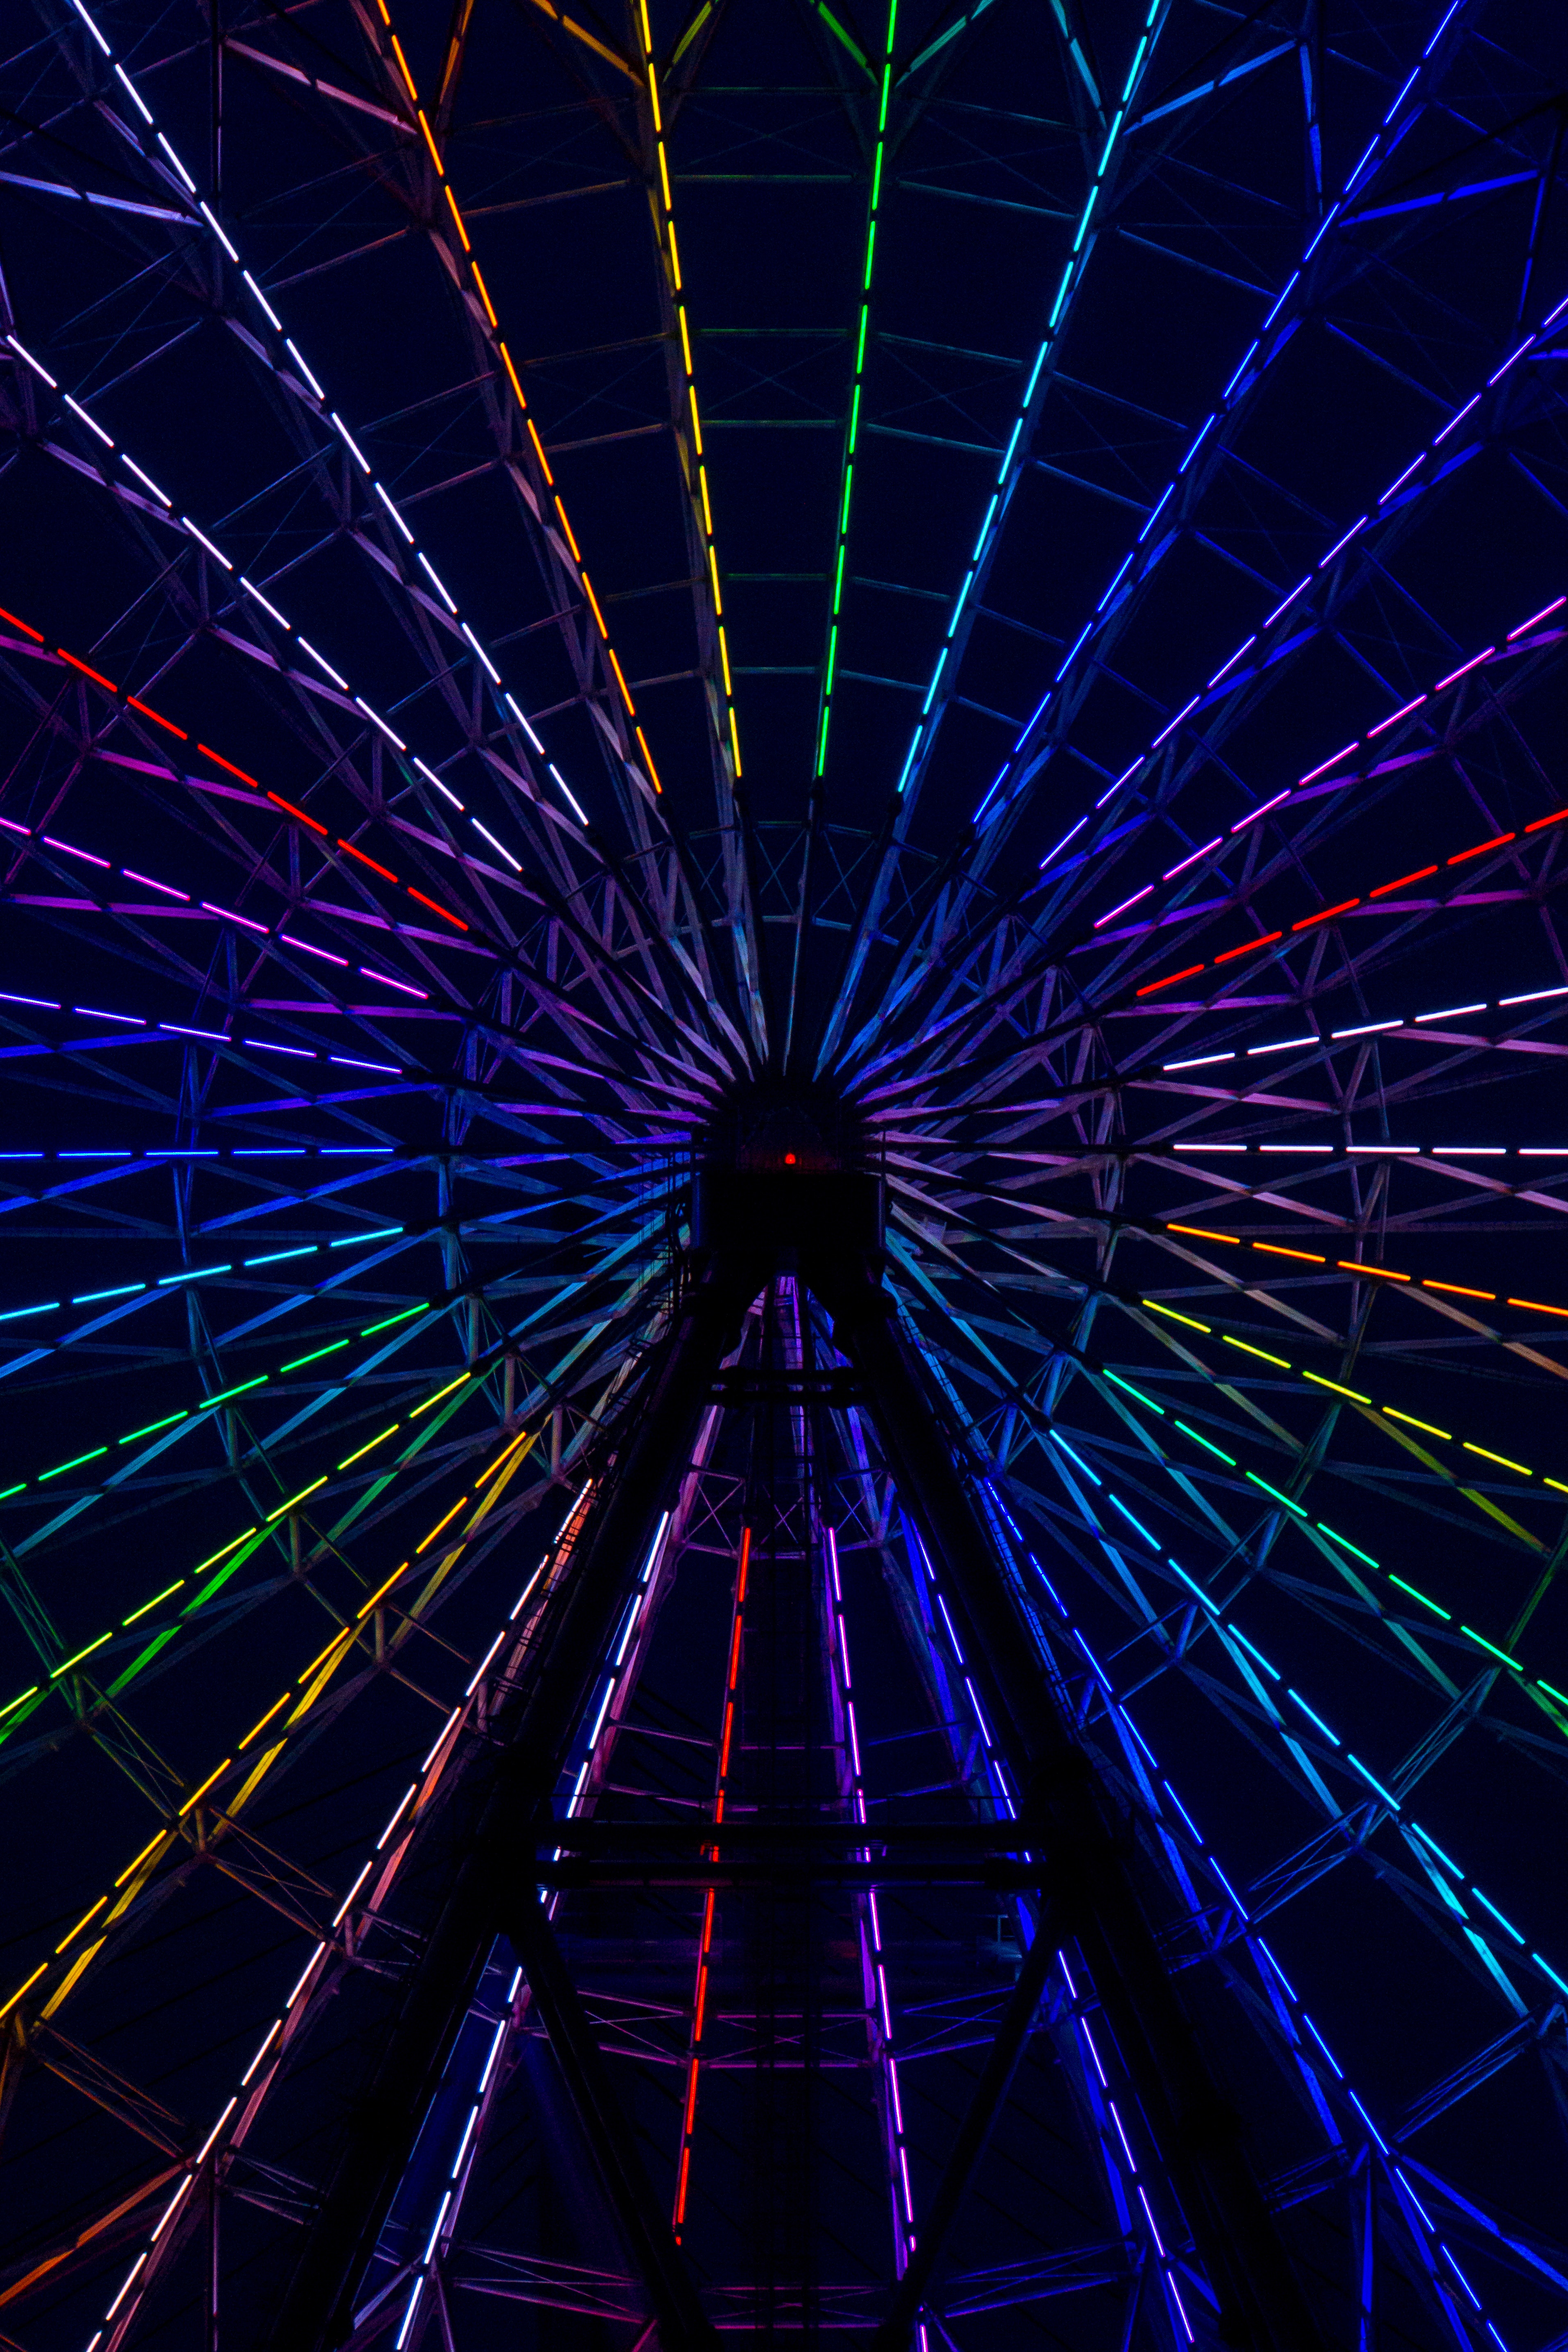
light, architecture, structure, sky, night, purple, pattern, line, ferris wheel, space, darkness, electricity, point, lighting, circle, neon, symmetry, tourist attraction, metropolis, special effects, computer wallpaper, electrical supply, fractal art